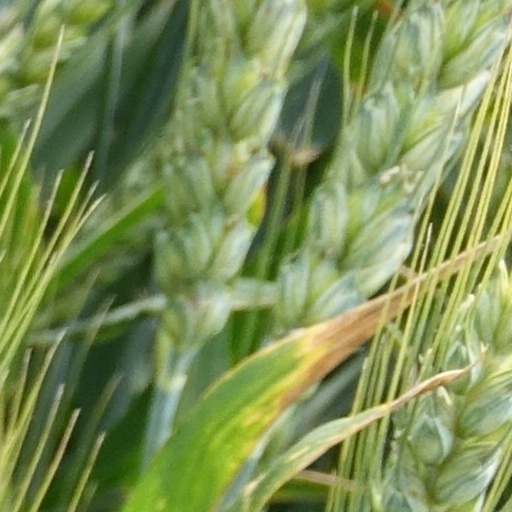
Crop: wheat